Jean-François Bérubé

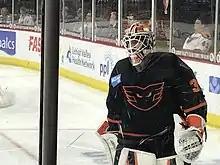
Jean-François Bérubé with the Lehigh Valley Phantoms on December 14, 2019.

On July 1, 2019, Bérubé left the Blue Jackets as a free agent to sign a one-year, two-way contract with the Philadelphia Flyers. After attending the Flyers training camp, Bérubé was assigned to AHL affiliate, the Lehigh Valley Phantoms for the 2019–20 season. He appeared in 29 games with the Phantoms, posting a 12–11–4 record, along with three shutouts. With the Flyers opting to increase the roles of their younger prospects, Bérubé was traded to the New York Rangers to join their AHL affiliate, the Hartford Wolf Pack, in exchange for future considerations on February 19, 2020.